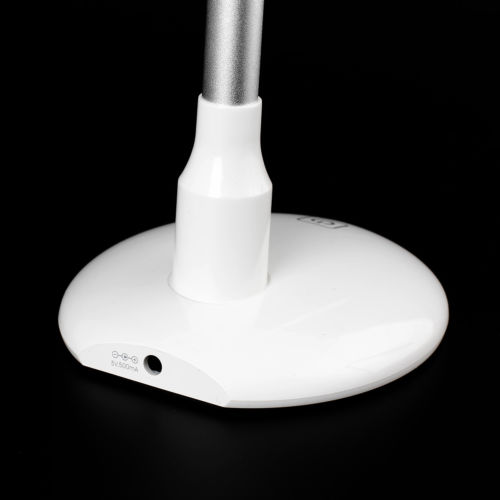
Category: lamp